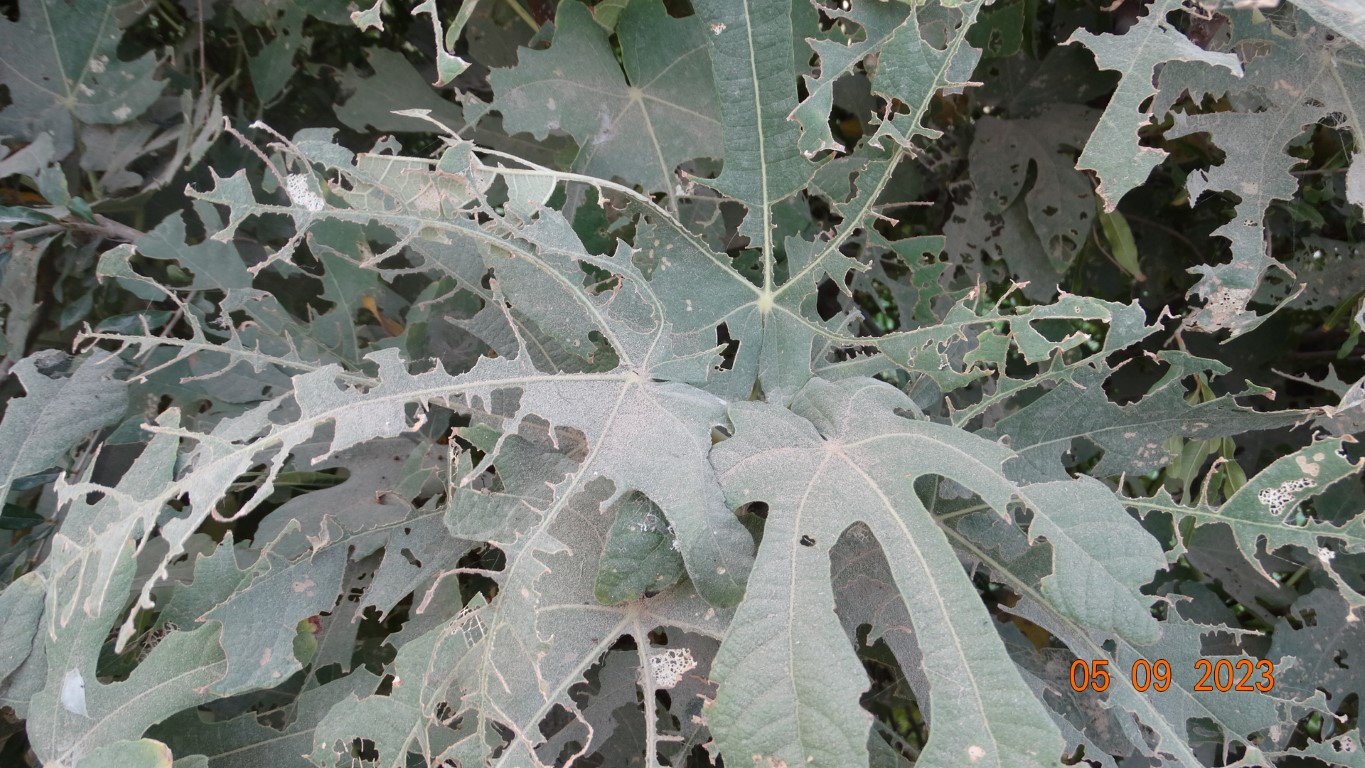
Label: infected